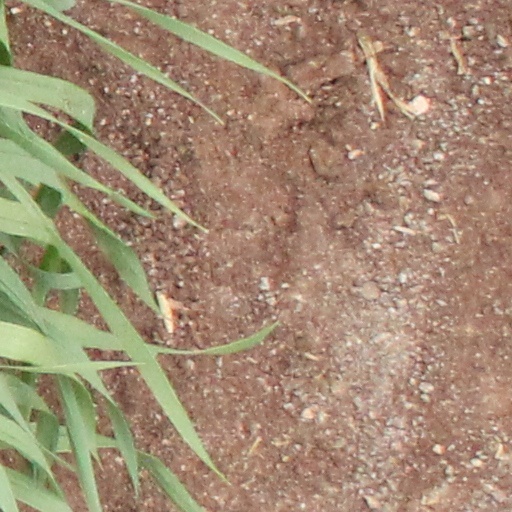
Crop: wheat